Kamehameha V Post Office

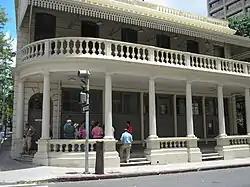

Kamehameha V Post Office at the corner of Merchant and Bethel Streets in Honolulu, Hawaii was the first building in the Hawaiian Islands to be constructed entirely of precast concrete blocks reinforced with iron bars. It was built by J.G. Osborne in 1871 and the success of this new method was replicated on a much grander scale the next year in the royal palace, Aliʻiōlani Hale. The building was added to the National Register of Historic Places on 5 May 1972 and was designated as a National Historic Civil Engineering Landmark in 1987.